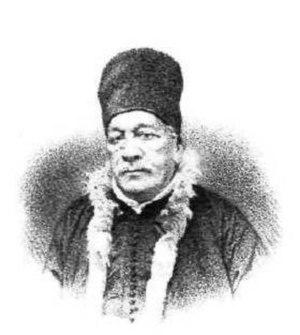
Rígas Palamídis, né en 1794 à Tripolizza et mort le 10 avril 1872 était un combattant et homme politique grec qui participa à la guerre d'indépendance grecque. Il fut ensuite membre du Panellínion, député au parlement grec qu'il présida un temps, sénateur et ministre de l'Intérieur.